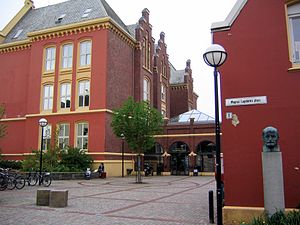
Universitetet i Bergen
Det Juridiske Fakultet ved Universitetet i Bergen, set fra Magnus Lagabøters Plass.
Universitetet i Bergen er et universitet i Bergen, Norge. Universitetet blev grundlagt i 1946, men allerede fra 1825 fandt der akademisk forskning og undervisning sted på Bergen Museum. Universitetet har i dag over 16.000 studerende og 3.000 ansatte.